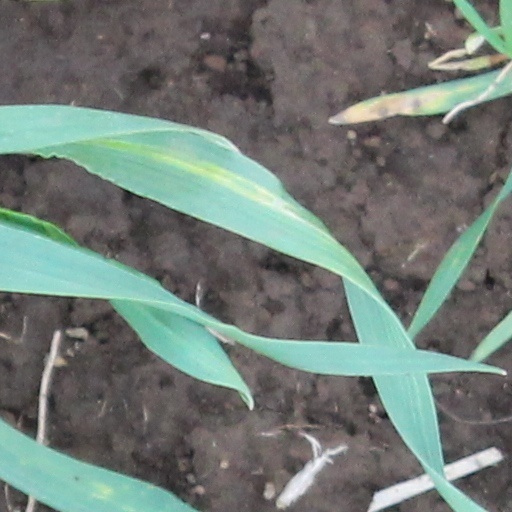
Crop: wheat